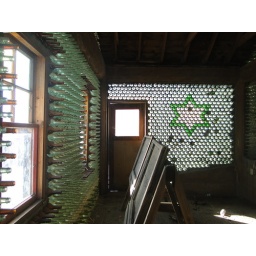
A look inside the house made of glass bottles, located at Calico Ghost Town, near Yermo, California.